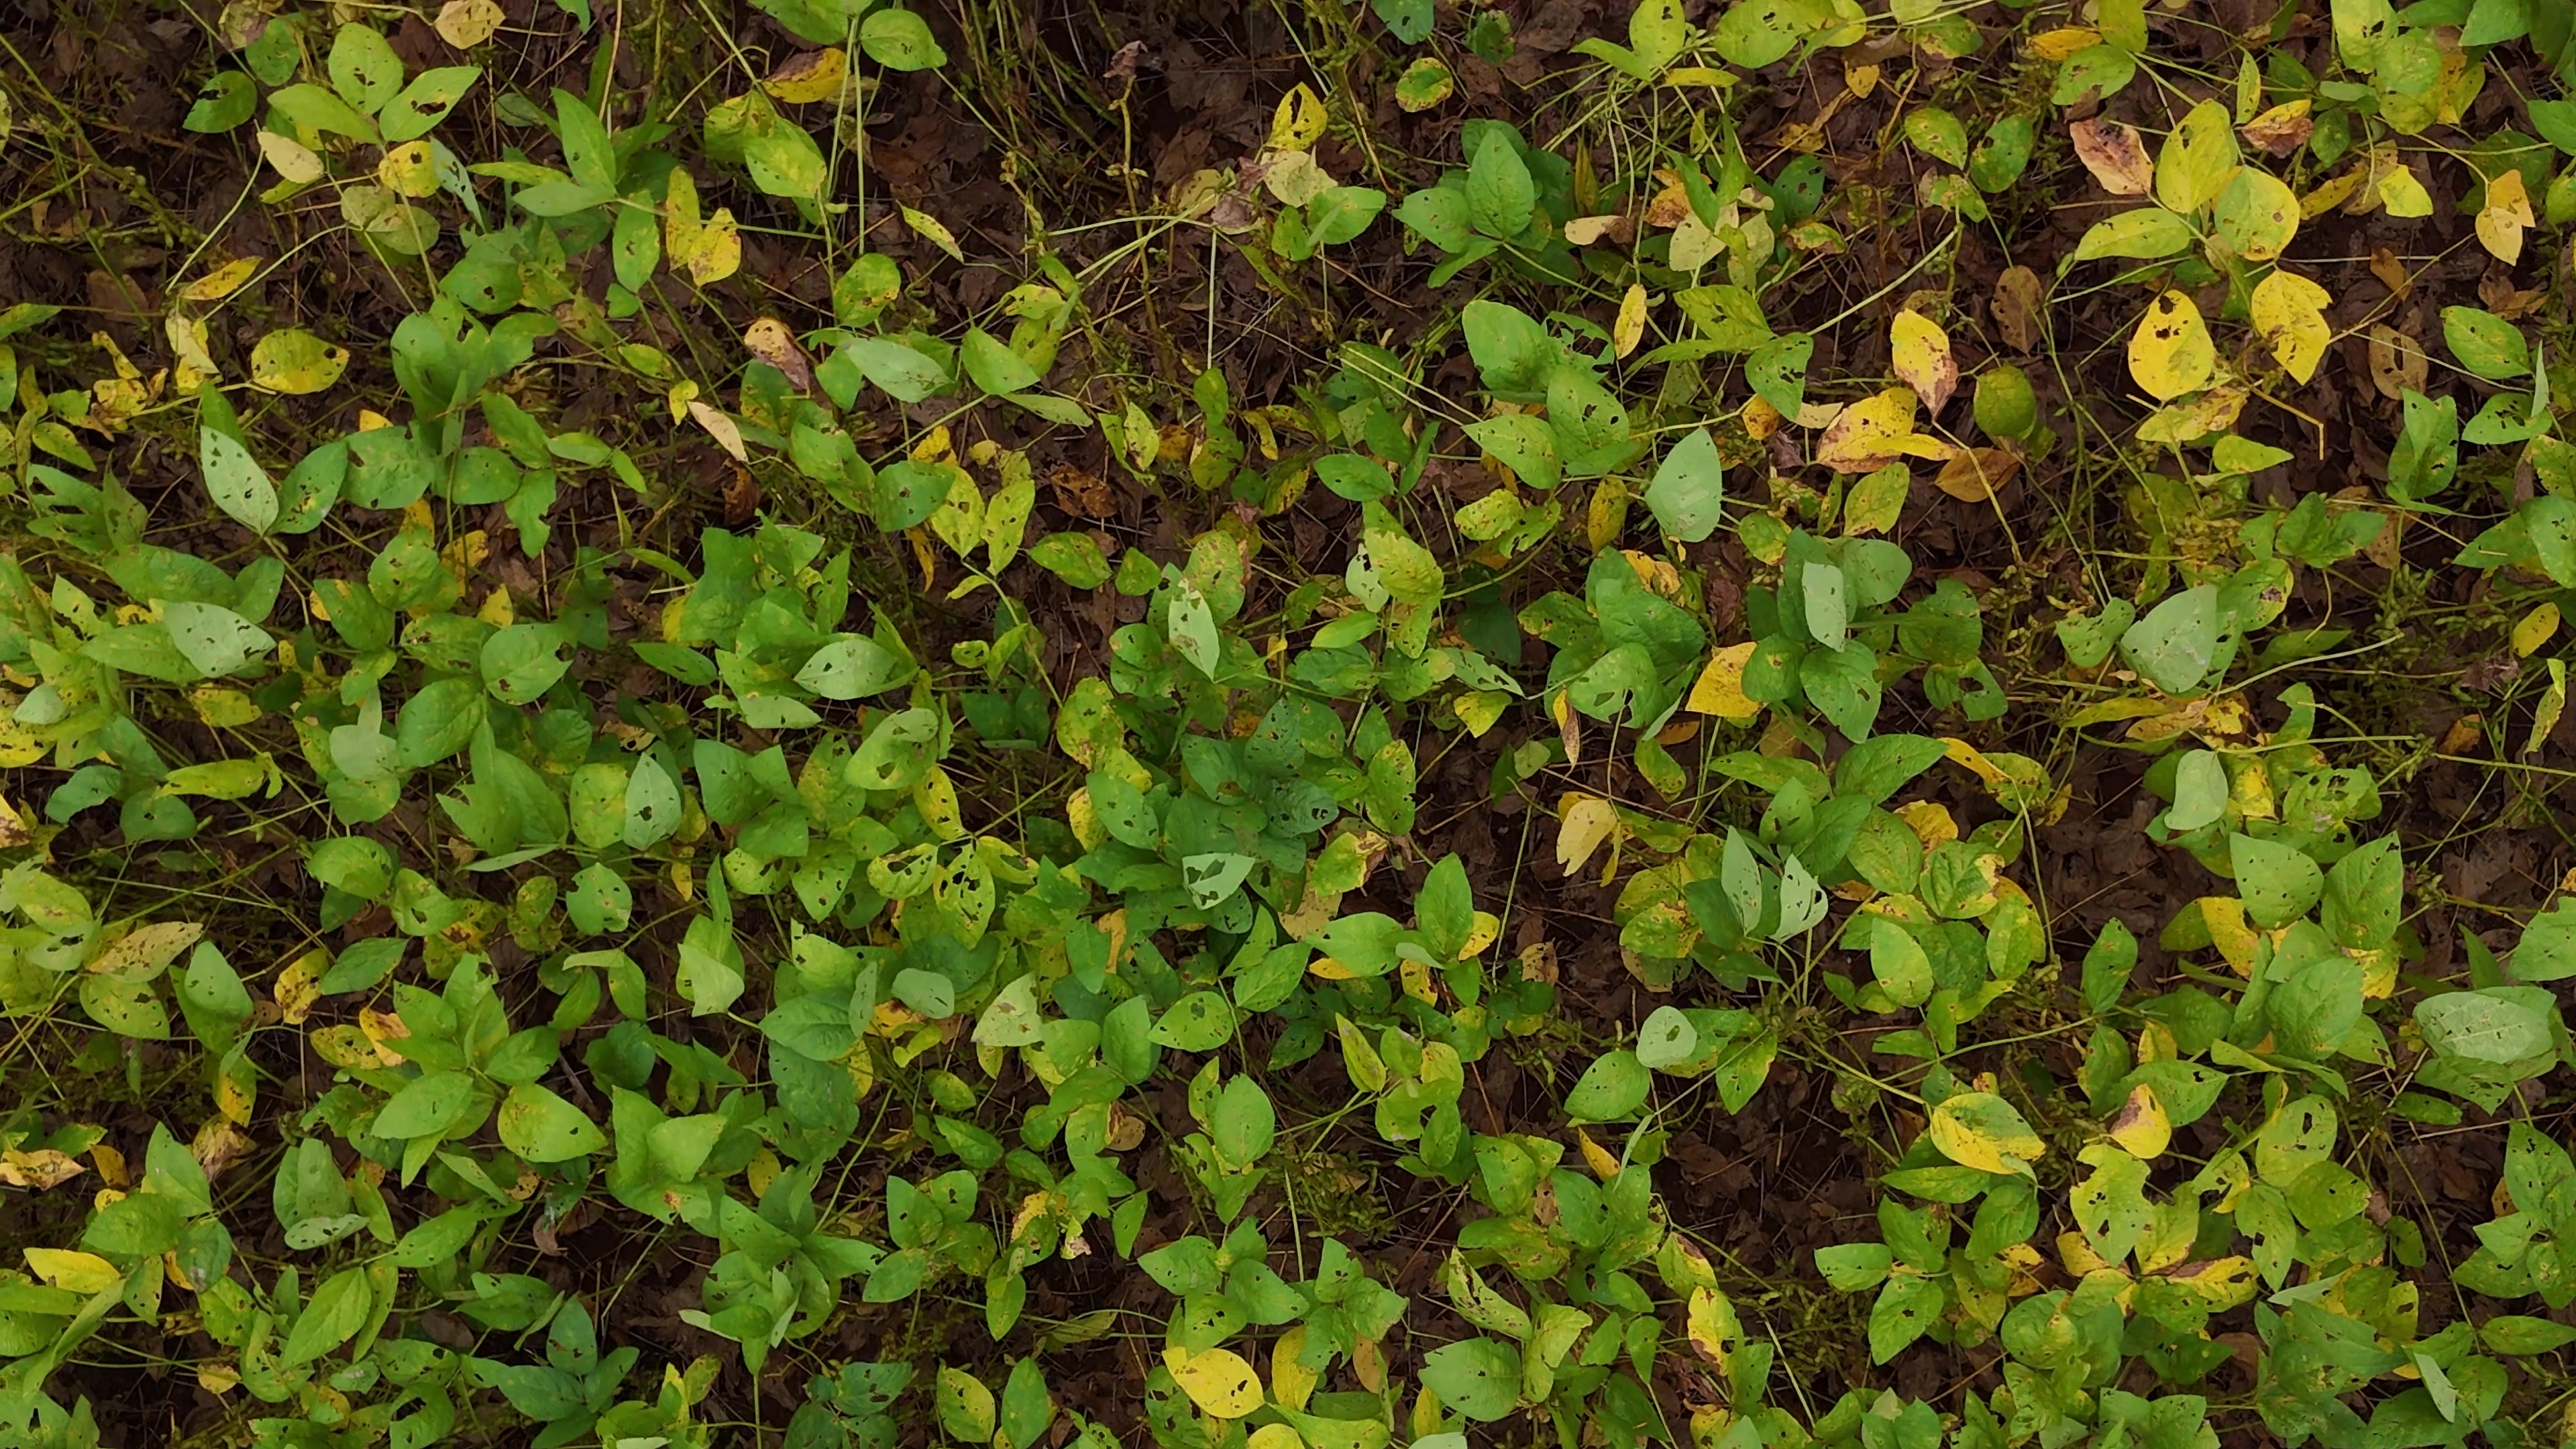
Label: Rust